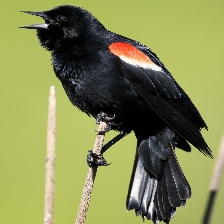
Species: RED WINGED BLACKBIRD
Scientific name: AGELAIUS PHOENICEUS